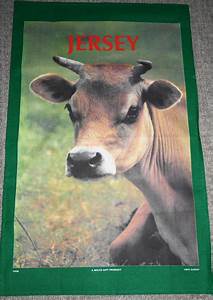
Label: cow